Dothan Municipal Airport

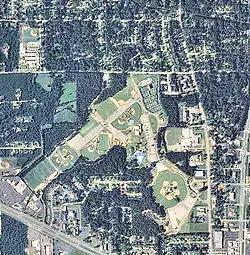
USGS 2006 orthophoto

Dothan Municipal Airport is a closed airport located west-northwest of Dothan, Alabama, United States.